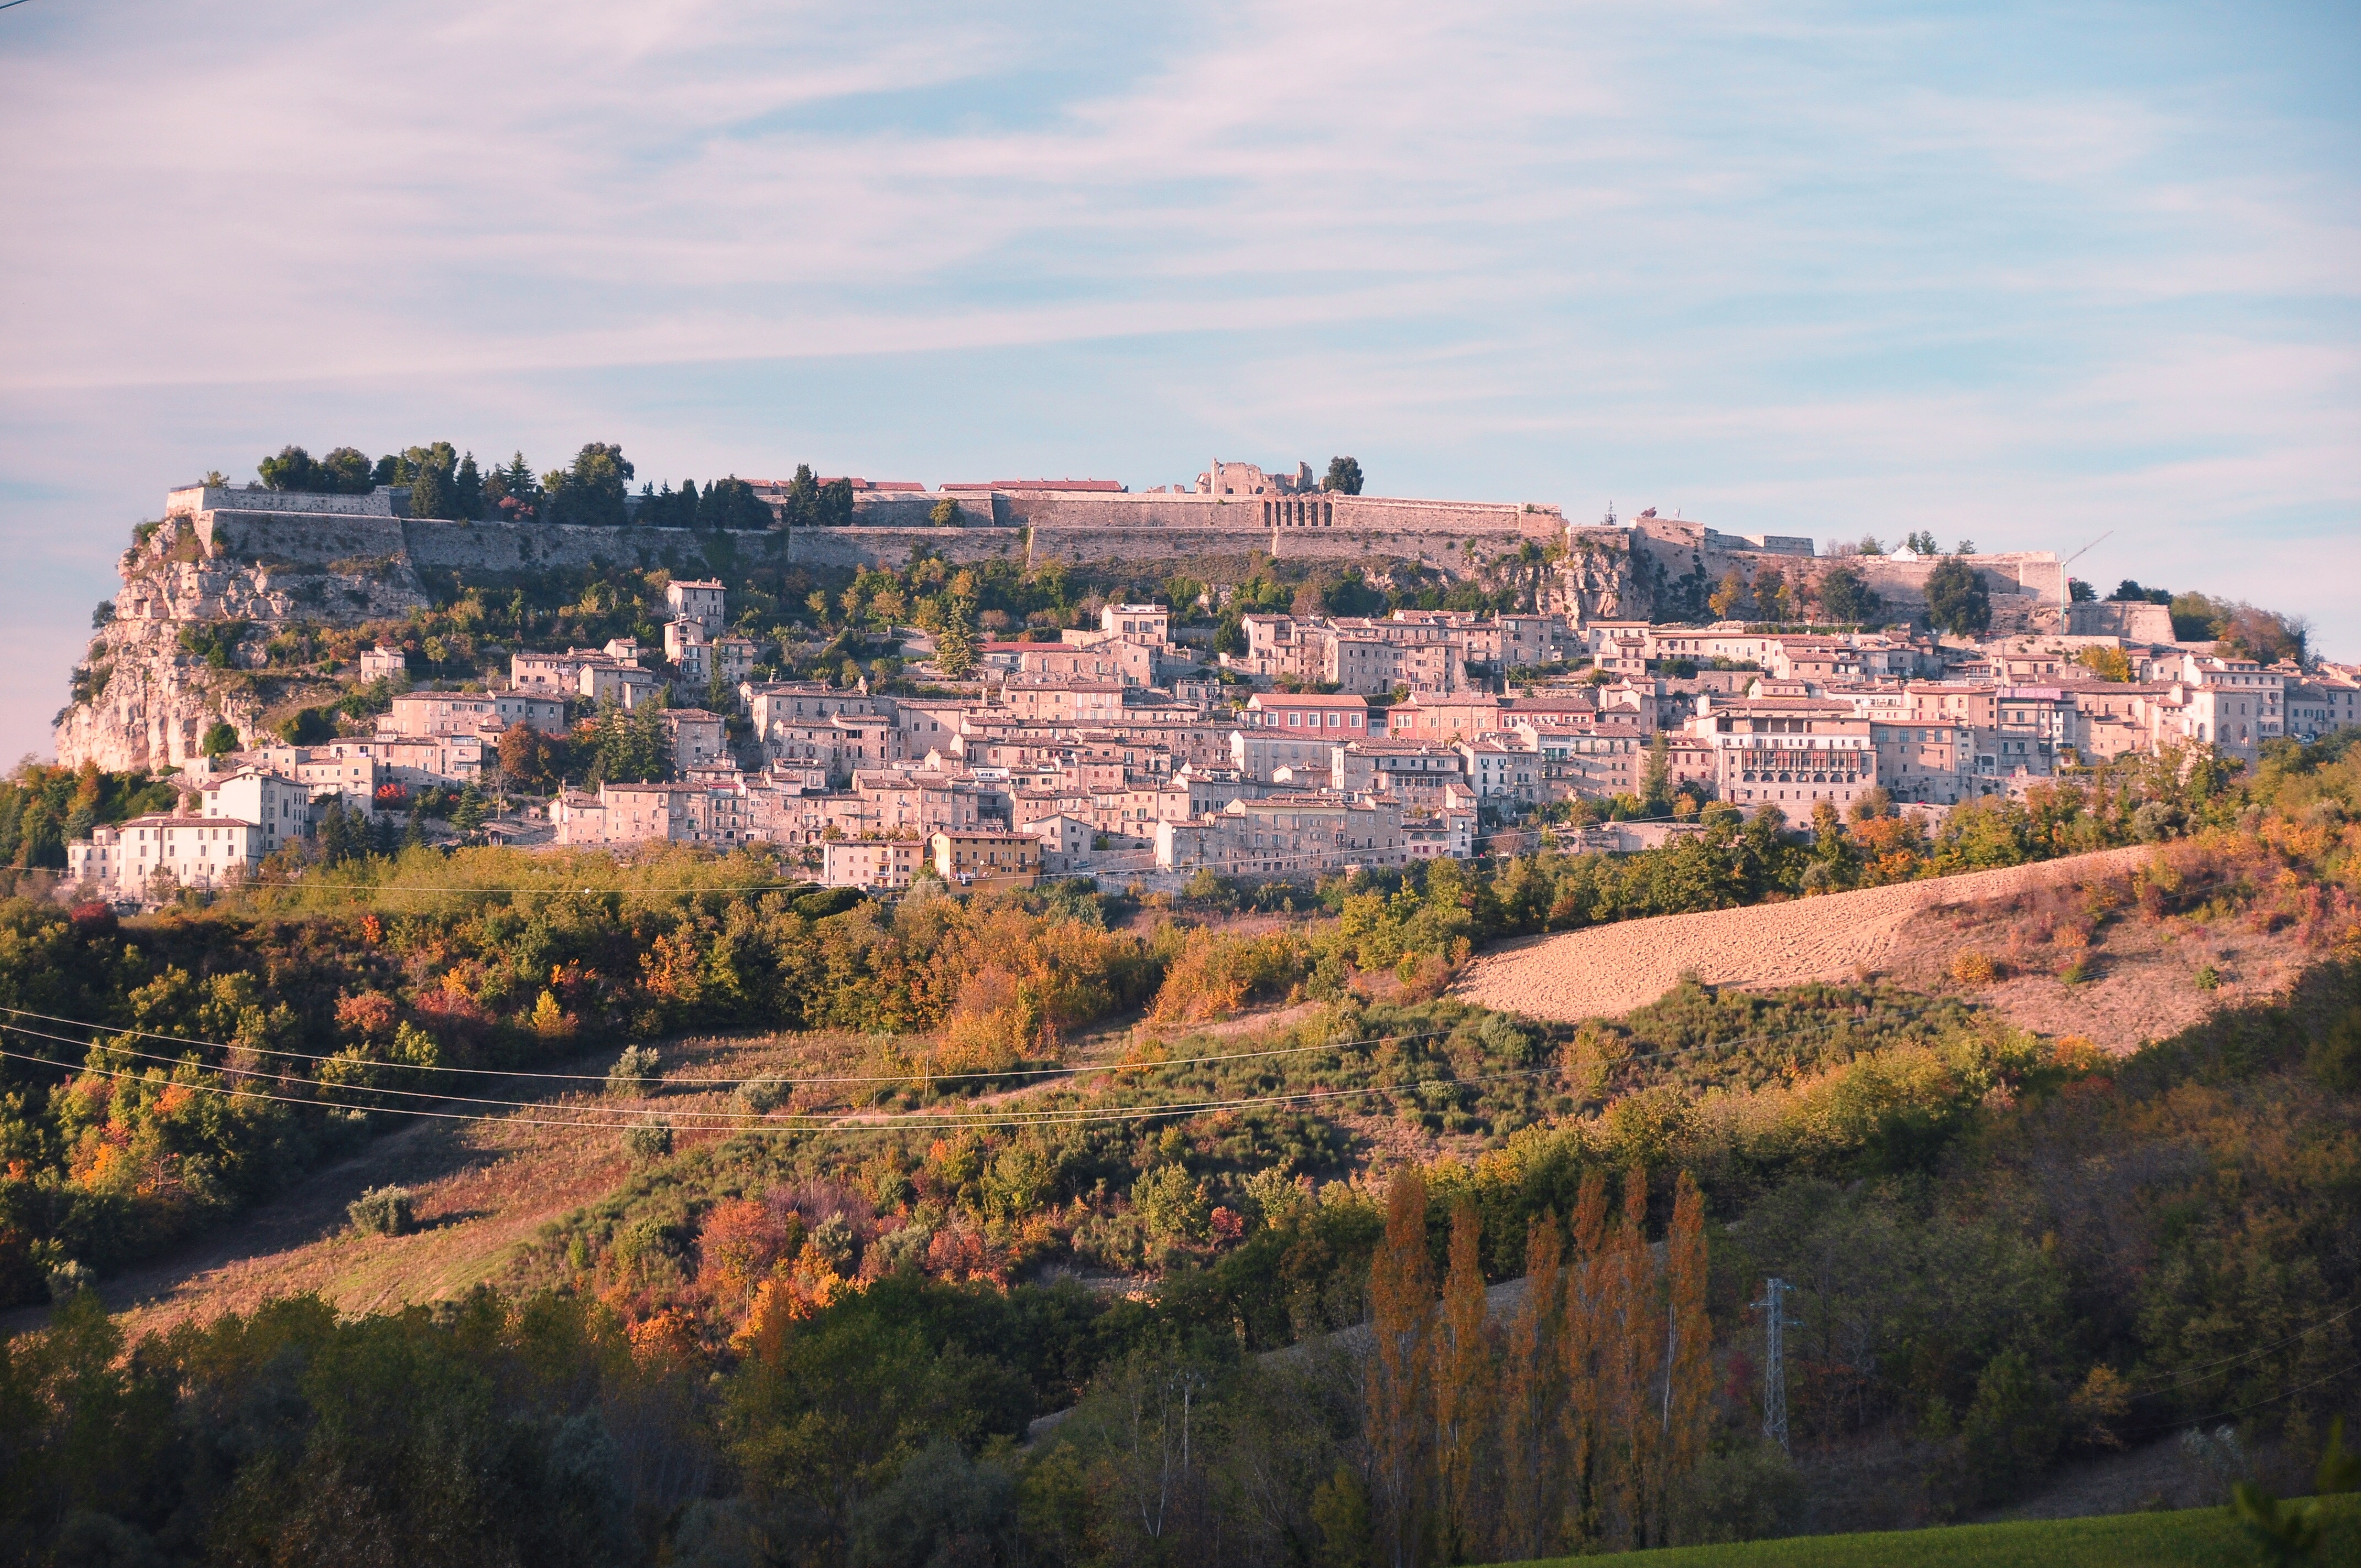
landscape, coast, tree, horizon, mountain, photography, countryside, hill, town, river, land, cityscape, panorama, village, cliff, europe, rural, scenic, scenery, hillside, italy, agriculture, terrain, picturesque, italian, rural area, abruzzo, aerial photography, civitella del tronto, geographical feature, human settlement